Batman Airport

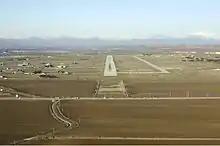
Aerial view of the airport with runway

Batman Airport is an airport in Batman, Turkey .